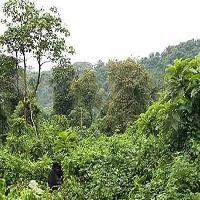
Weather: cloudy or overcast